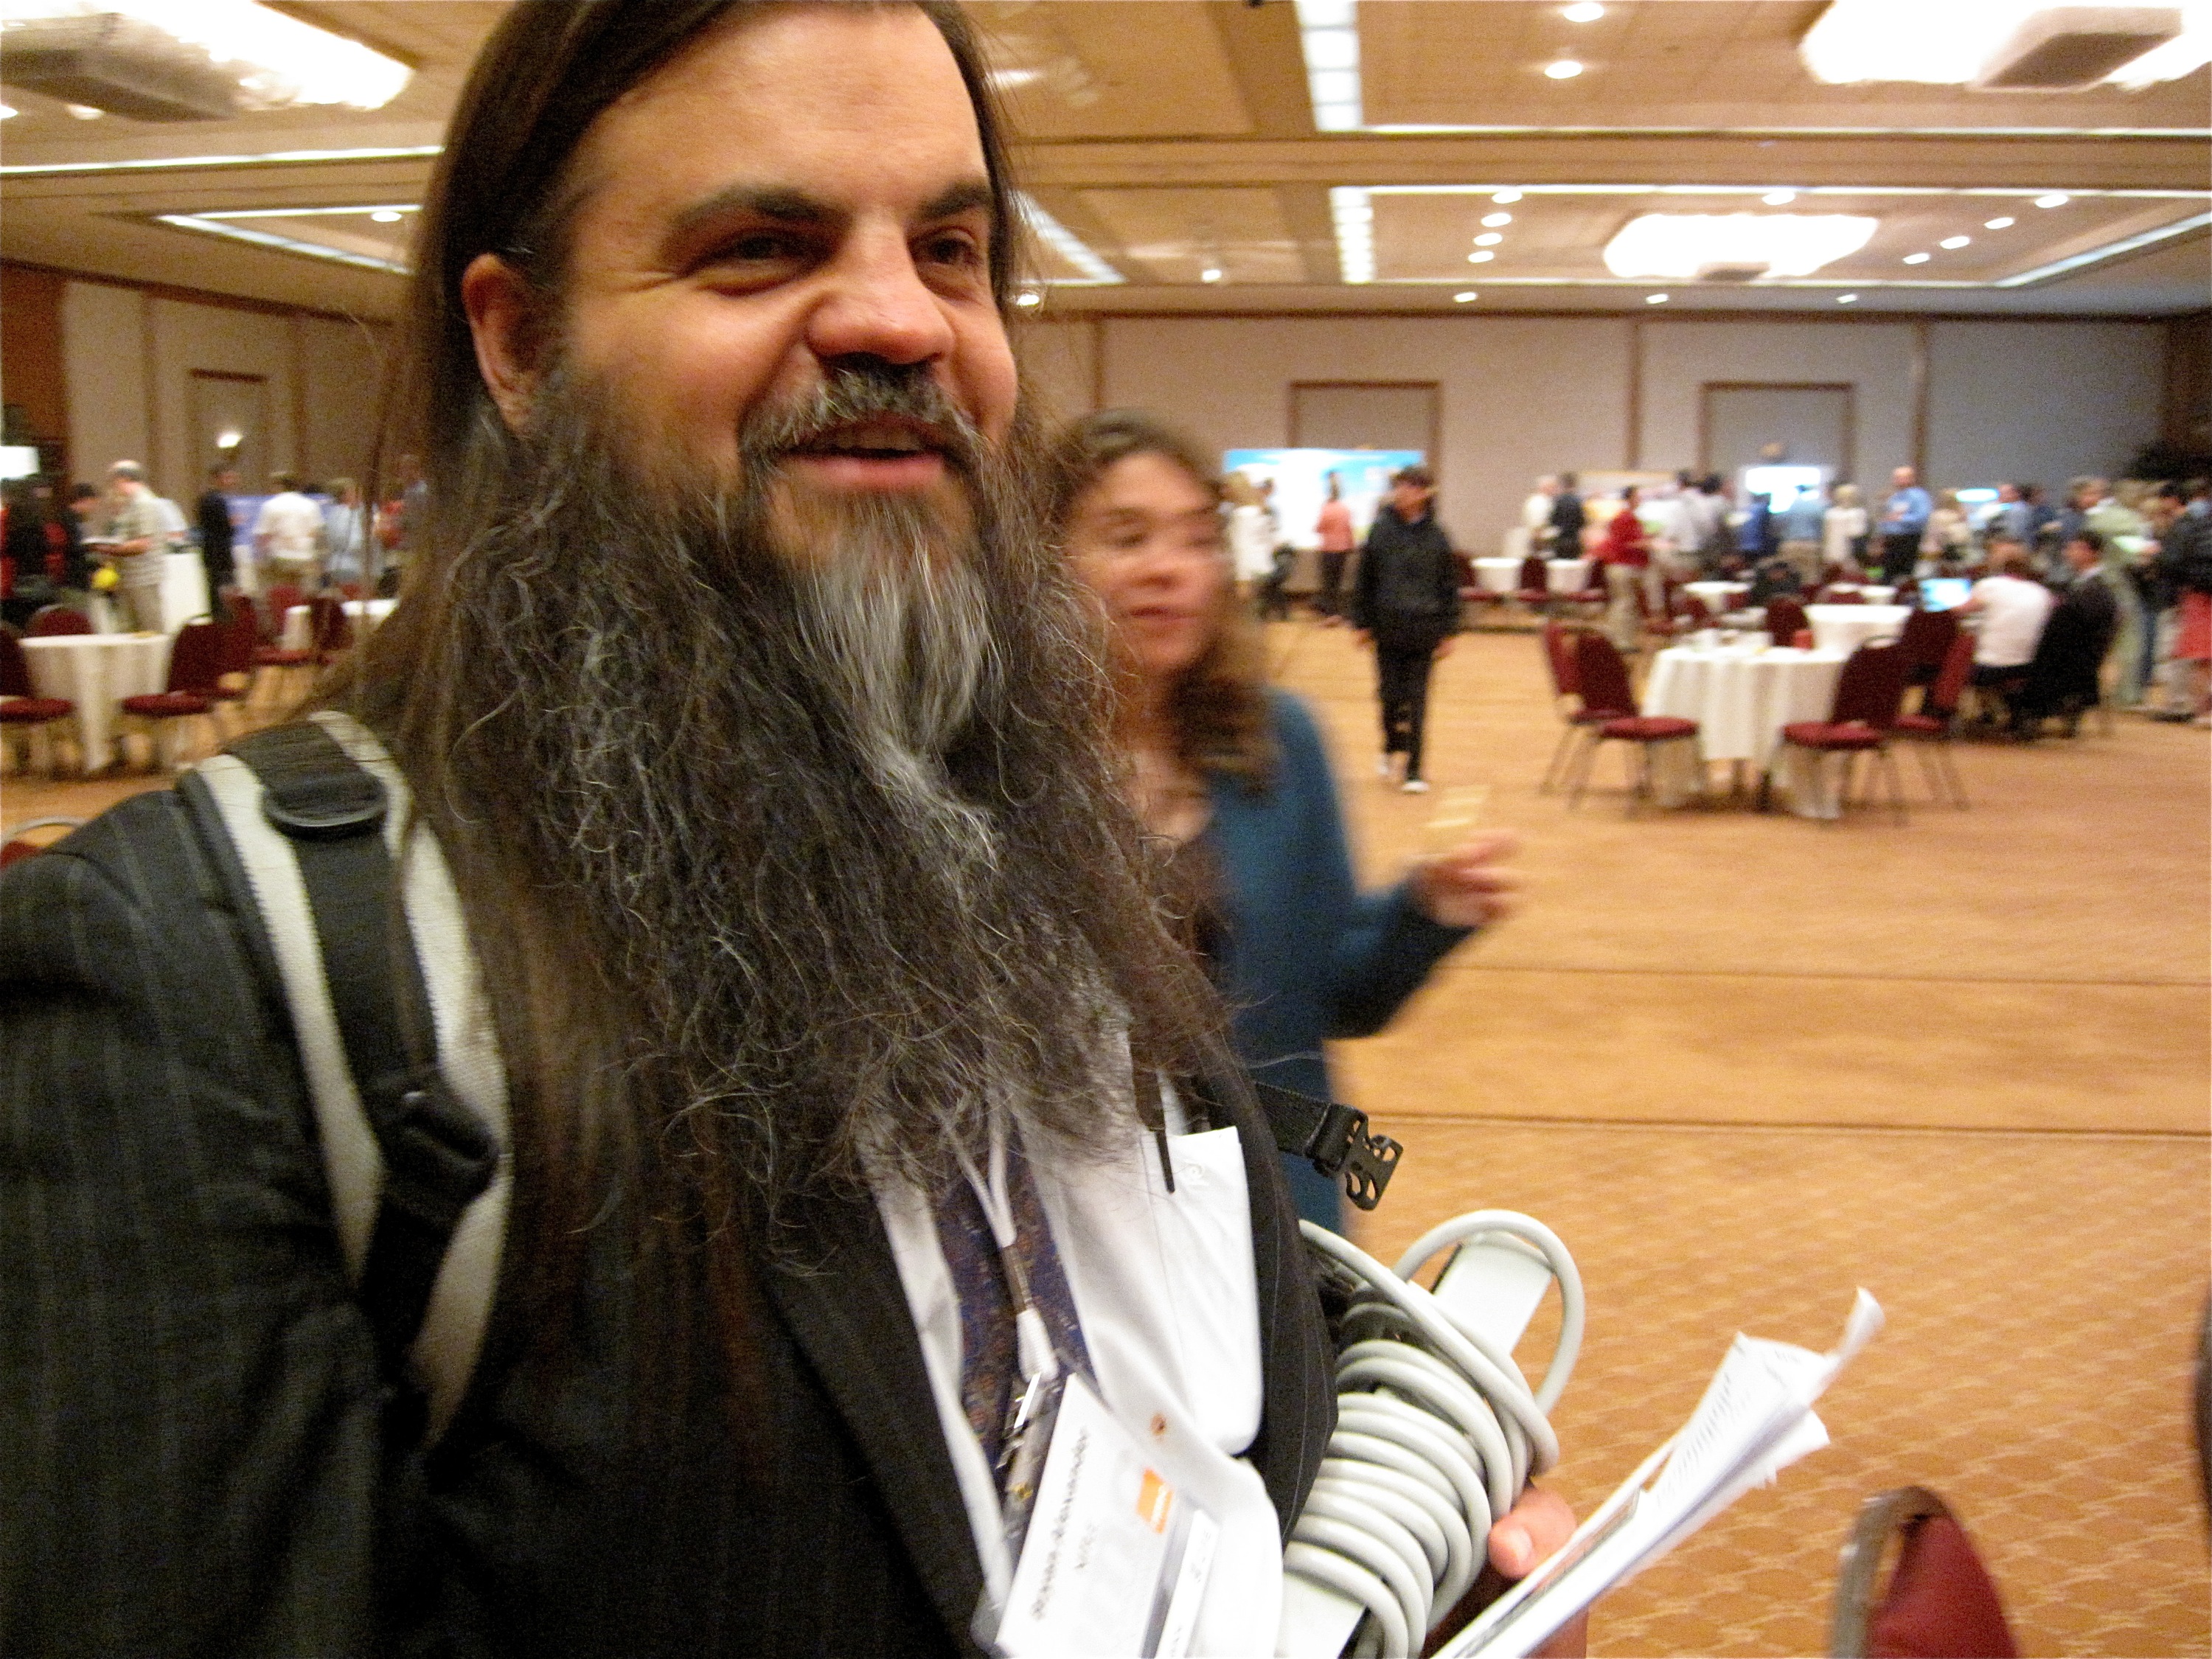
hair, beard, nmcfriends, monterey, nmc2009, facial hair